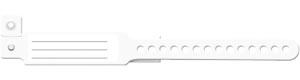
MEDICAL ID SOLUTIONS INSERT VINYL WRISTBANDS
Wristband, Infant, Insert Vinyl, White, 250/bx Product Description: Available in a variety of colors and sizes to suit your needs. All bands are made from comfortable soft vinyl and feature a snap closure. Cards are included with all insert wristbands and slide easily into the wristband's protective pocket. Availability: 14-21 Days
Brand: Medical ID Solutions
Category: Health & Beauty > Health Care > Medical Identification Tags & Jewelry